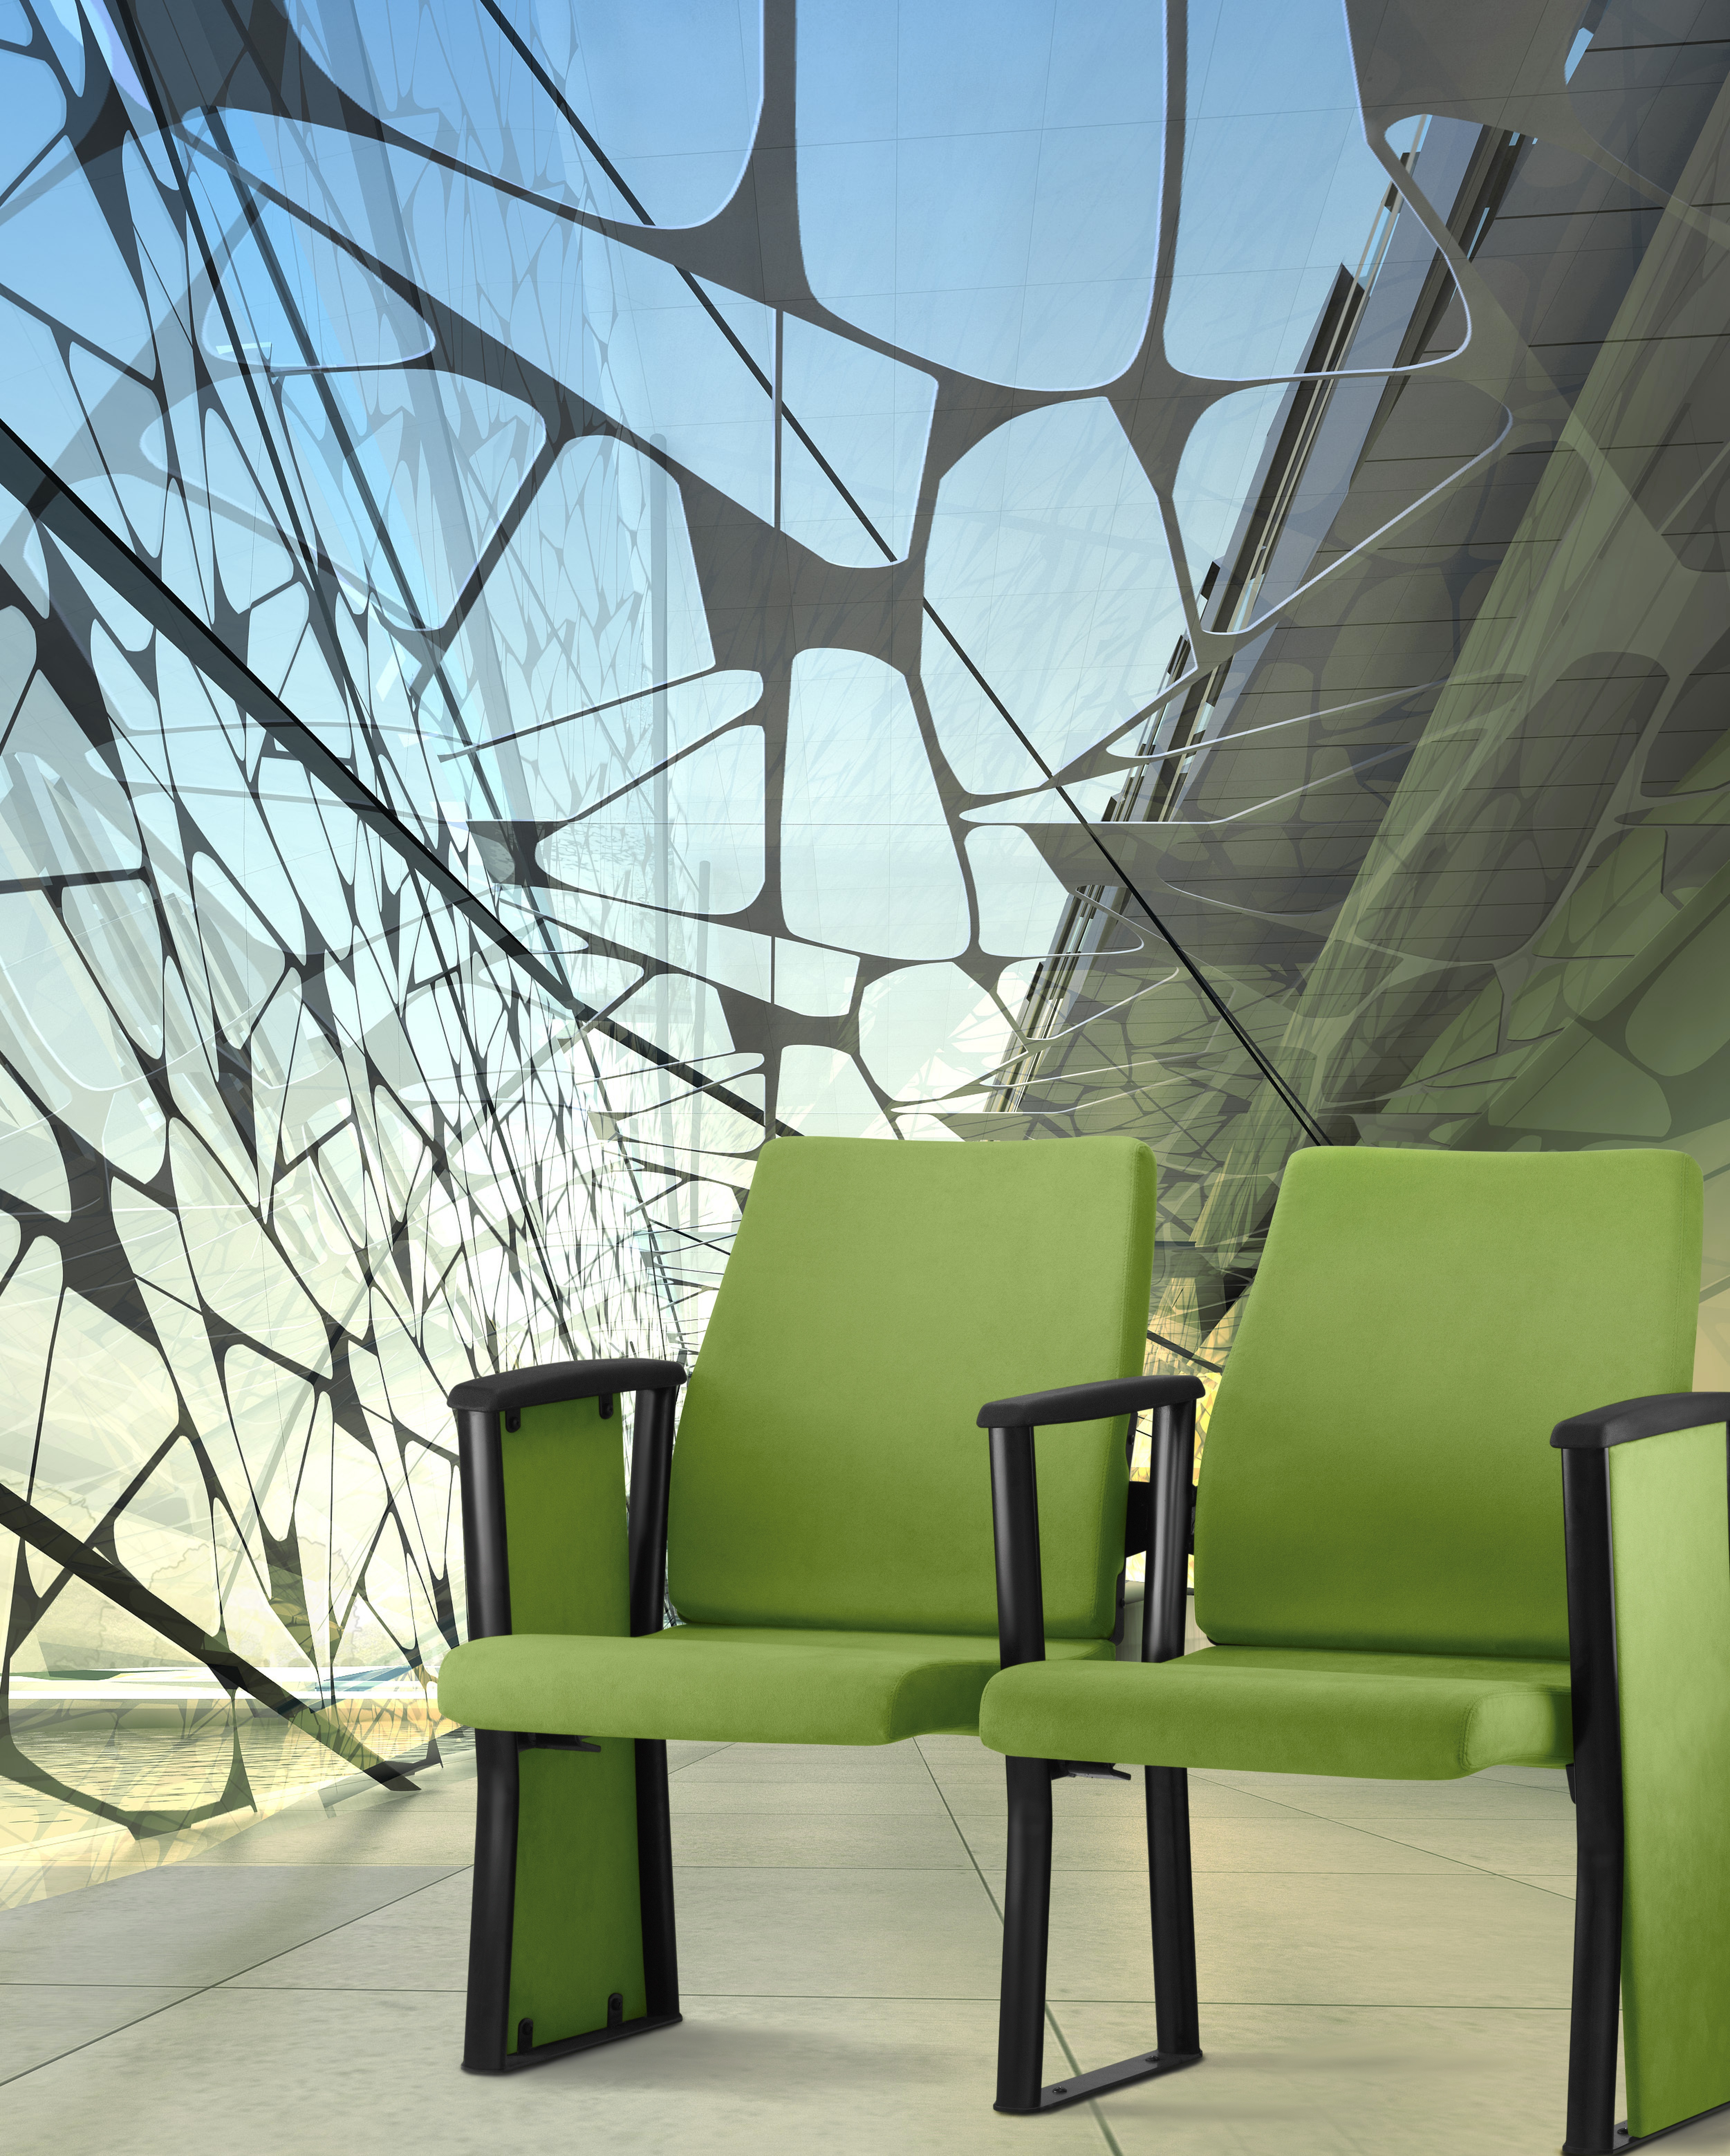
architecture, auditorium, chair, green, furniture, lighting, interior design, sit, design